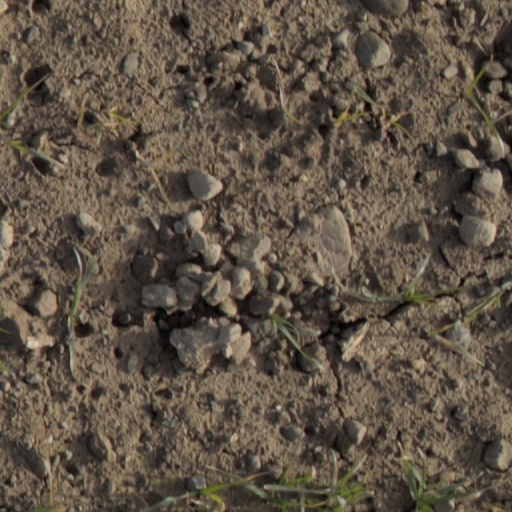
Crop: wheat